Baku during World War II

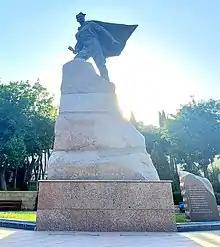
Mehdi Huseynzade Monument in Baku

At a meeting of the all Baku party activists in August 1942, it was decided to erect defensive structures around the city, as well as to create fighter battalions.